Functions of the Pharaoh

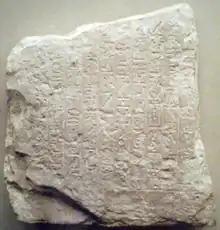
Fragment of a decree of tax exemption in favor of the temple of Min granted by Pepi II - Sixth Dynasty - Metropolitan Museum of Art.

The scene of the "slaughter of the enemy" is a representation of the royal triumph, the reproduction of which continued throughout the three millennia of the Pharaonic civilization. Pharaoh is shown standing, armed with a club and holding a kneeling enemy by the hair. The club is brandished high, ready to smash the skull of a frightened captive, the arms raised in a final defensive gesture or touching the leg of the victor to ask for his mercy and to submit. Some scenes go so far as to multiply the prisoner into a human cluster composed of an indiscernible number of individuals. The first known historical representation appears on the Palette of Narmer dated from the 32nd century. The king is wearing a White Crown and is exercising his omnipotent warrior power under the gaze of the falcon Horus. The origin of this scene, however, is more ancient and finds its origins in prehistory. Numerous examples are attested for the periods known as the Naqada Culture (3800 BC to 300 BC) and show anonymous rulers in the same posture. The oldest known iconographic attestation appears on pottery found in the necropolis of Abydos (Nagada I period).